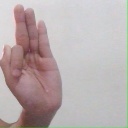
अक्षर: फ